Answer in natural language. Considering the relative positions, is brown top white leg dining table to the left or right of Doorway? Choose between the following options: right or left
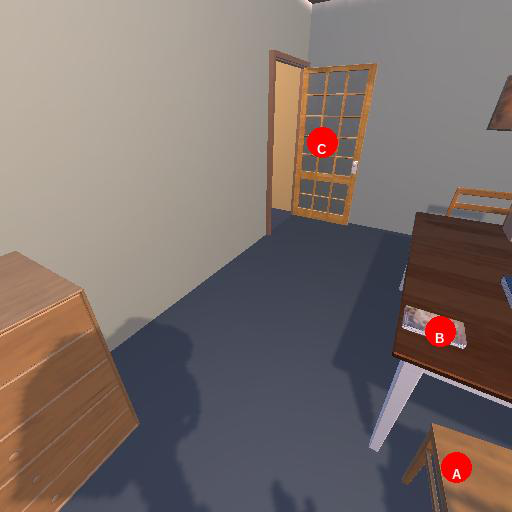
<answer>right</answer>